Johann Gustav Hermes

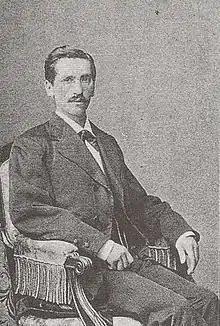
Johann Gustav Hermes

Johann Gustav Hermes (20 June 1846 – 8 June 1912) was a German mathematician. Hermes is known for constructing a polygon with 65,537 sides.